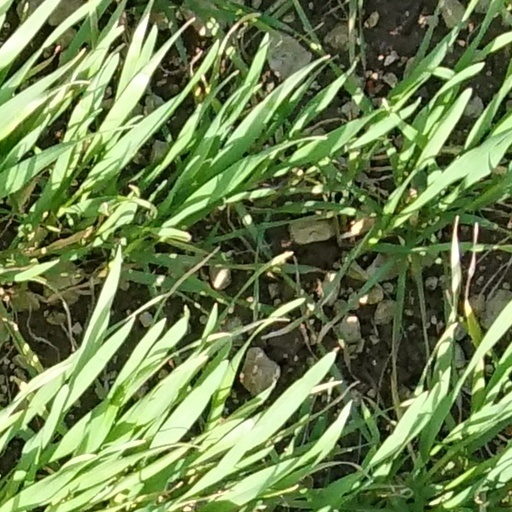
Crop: wheat